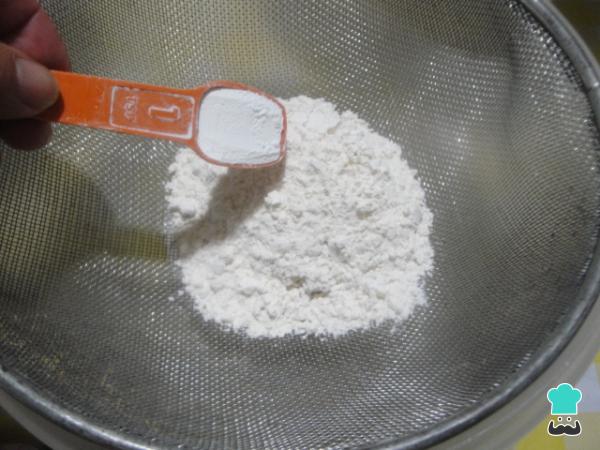
Lo siguiente que vamos a hacer es preparar la masa para los discos, o empanadas. La receta básica es fácil, la podemos preparar en un procesador o a mano. En este caso la vamos hacer a mano. En un bol ponemos la harina, la cernimos y agregamos la sal.